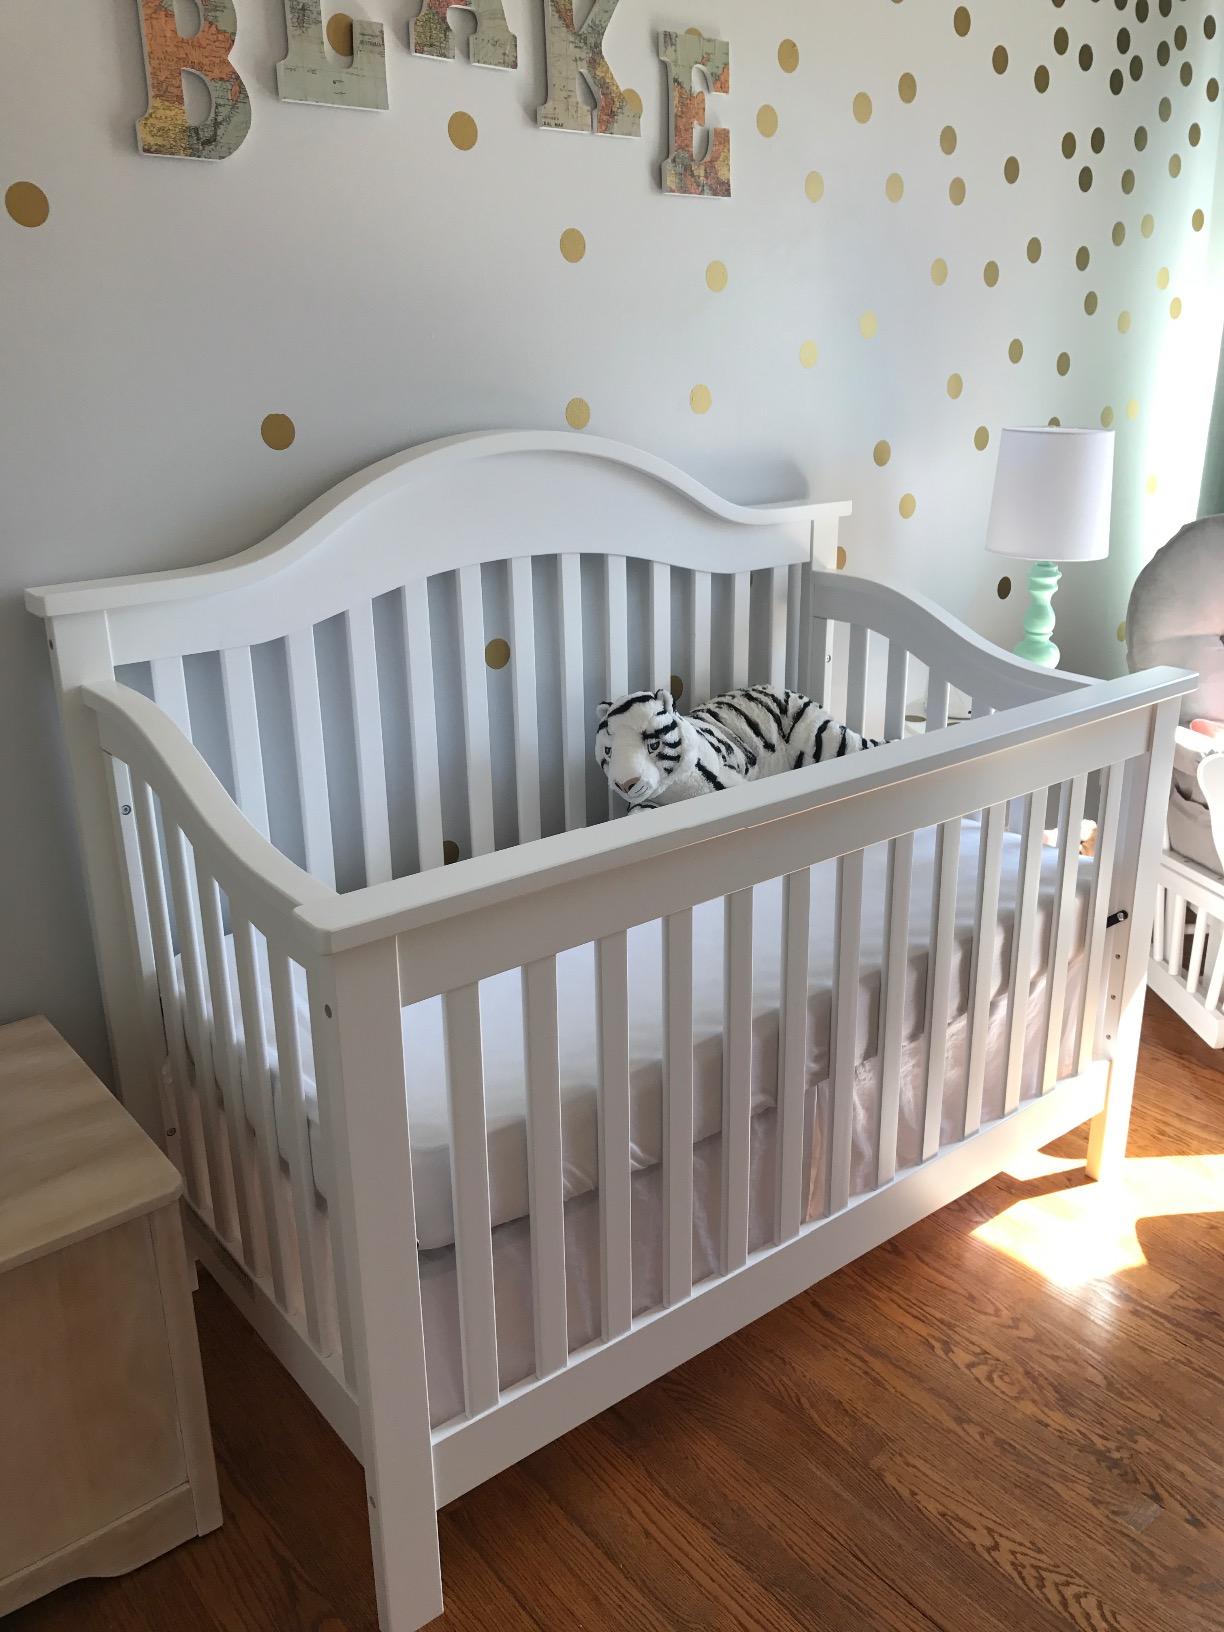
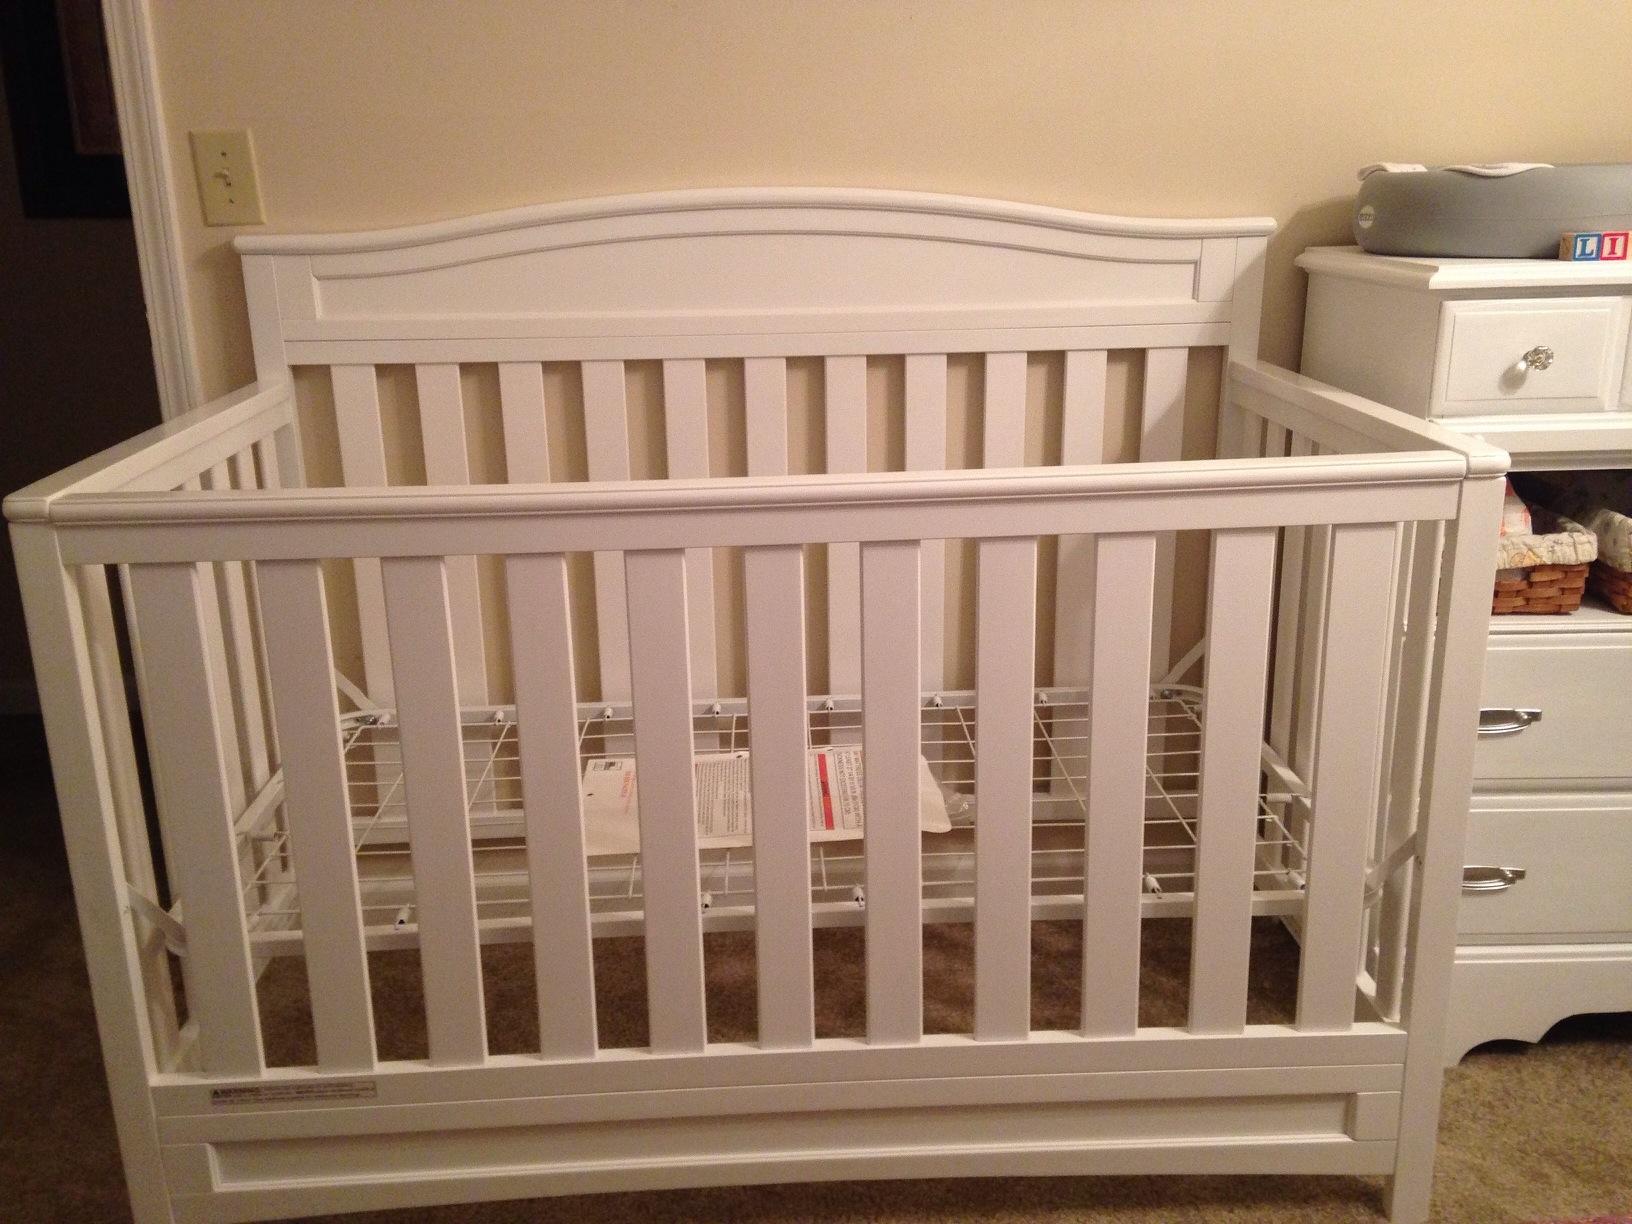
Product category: products_crib
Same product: no